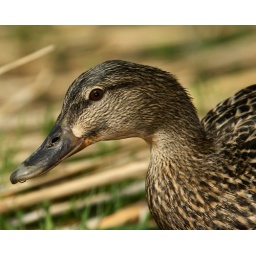
A female mallard duck up close and personal in Boston, MA.